A. C. McClurg

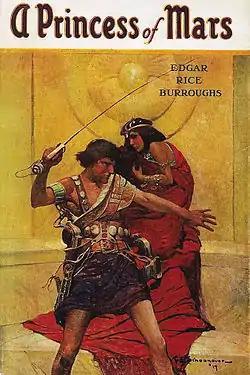
"A Princess of Mars" by Edgar Rice Burroughs, McClurg, 1917

A. C. McClurg was a stationer, publisher, and book wholesaler for over 120 years in Chicago, Illinois. The business began in 1844 as Chicago's first stationery store and first retail bookstore', changing hands several times, often as the result of a fire. Alexander McClurg came into management of the business at the time of the Great Chicago Fire (1871) and established an interest in fine literature, which was pursued by the company until late in the first decade of the 20th century. While pursuing interests in fine English literature and the literary magazine, "The Dial", perhaps one of the most historically important books published by McClurg's "Rare Books" section was W. E. B. Du Bois' "The Souls of Black Folk" (1903).